VF Corporation

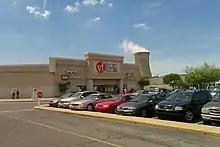
Vanity Fair Outlet, Michigan City, Indiana

In 1970, it was the suggestion of M.O. Lee, then President of VF Corporation, that established the VF Outlet business. Surplus products from VF sources including Berkshire International and Vanity Fair were sold to the public from a 5,000 square foot factory store, with only a drop cloth separating it from the company's manufacturing facility. In doing so, VF Corporation created a brand-new retail industry, the outlet mall. The first VF Outlet factory store opened in Reading, Pennsylvania. The outlet mall, located in Vanity Fair's old manufacturing mills, was dubbed the official "Outlet Capital of the World." The corporate name was changed from VF Outlet Village to VF Outlet Center in 2008. Today, the VF Outlet Center is owned and operated by VF Outlet, Inc. with over 1,000,000 square feet of retail space and more than 20 stores. The VF Outlet location in Reading, Pennsylvania, closed on December 24, 2020.